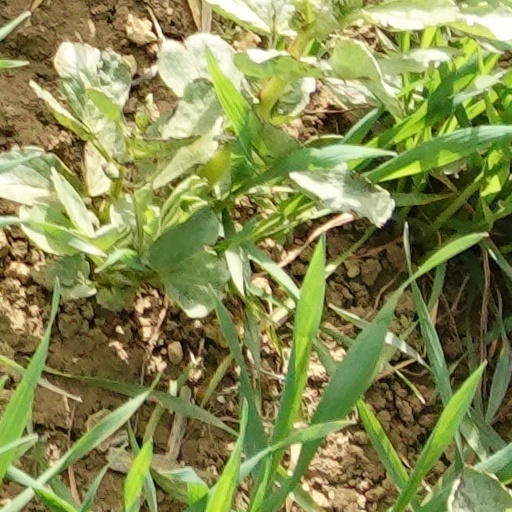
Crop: wheat